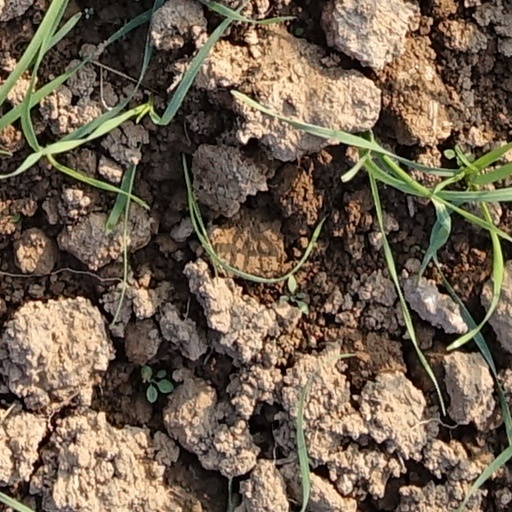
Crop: wheat